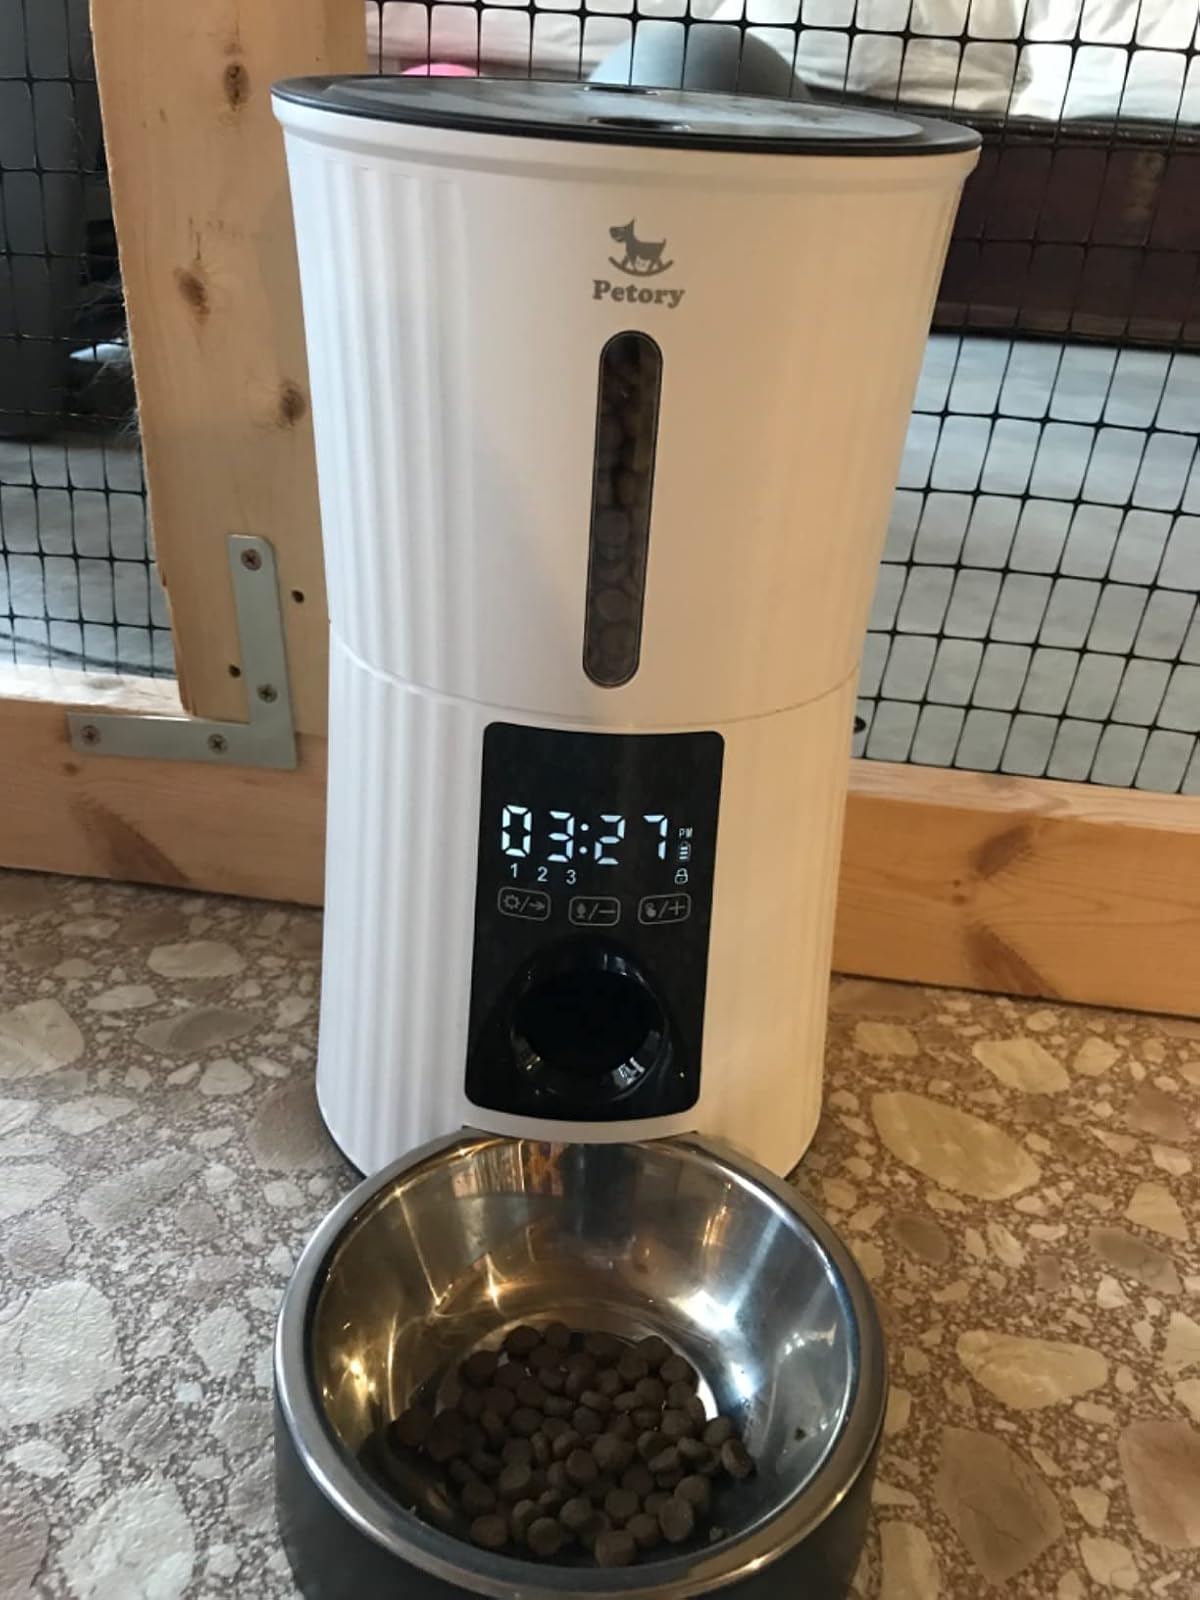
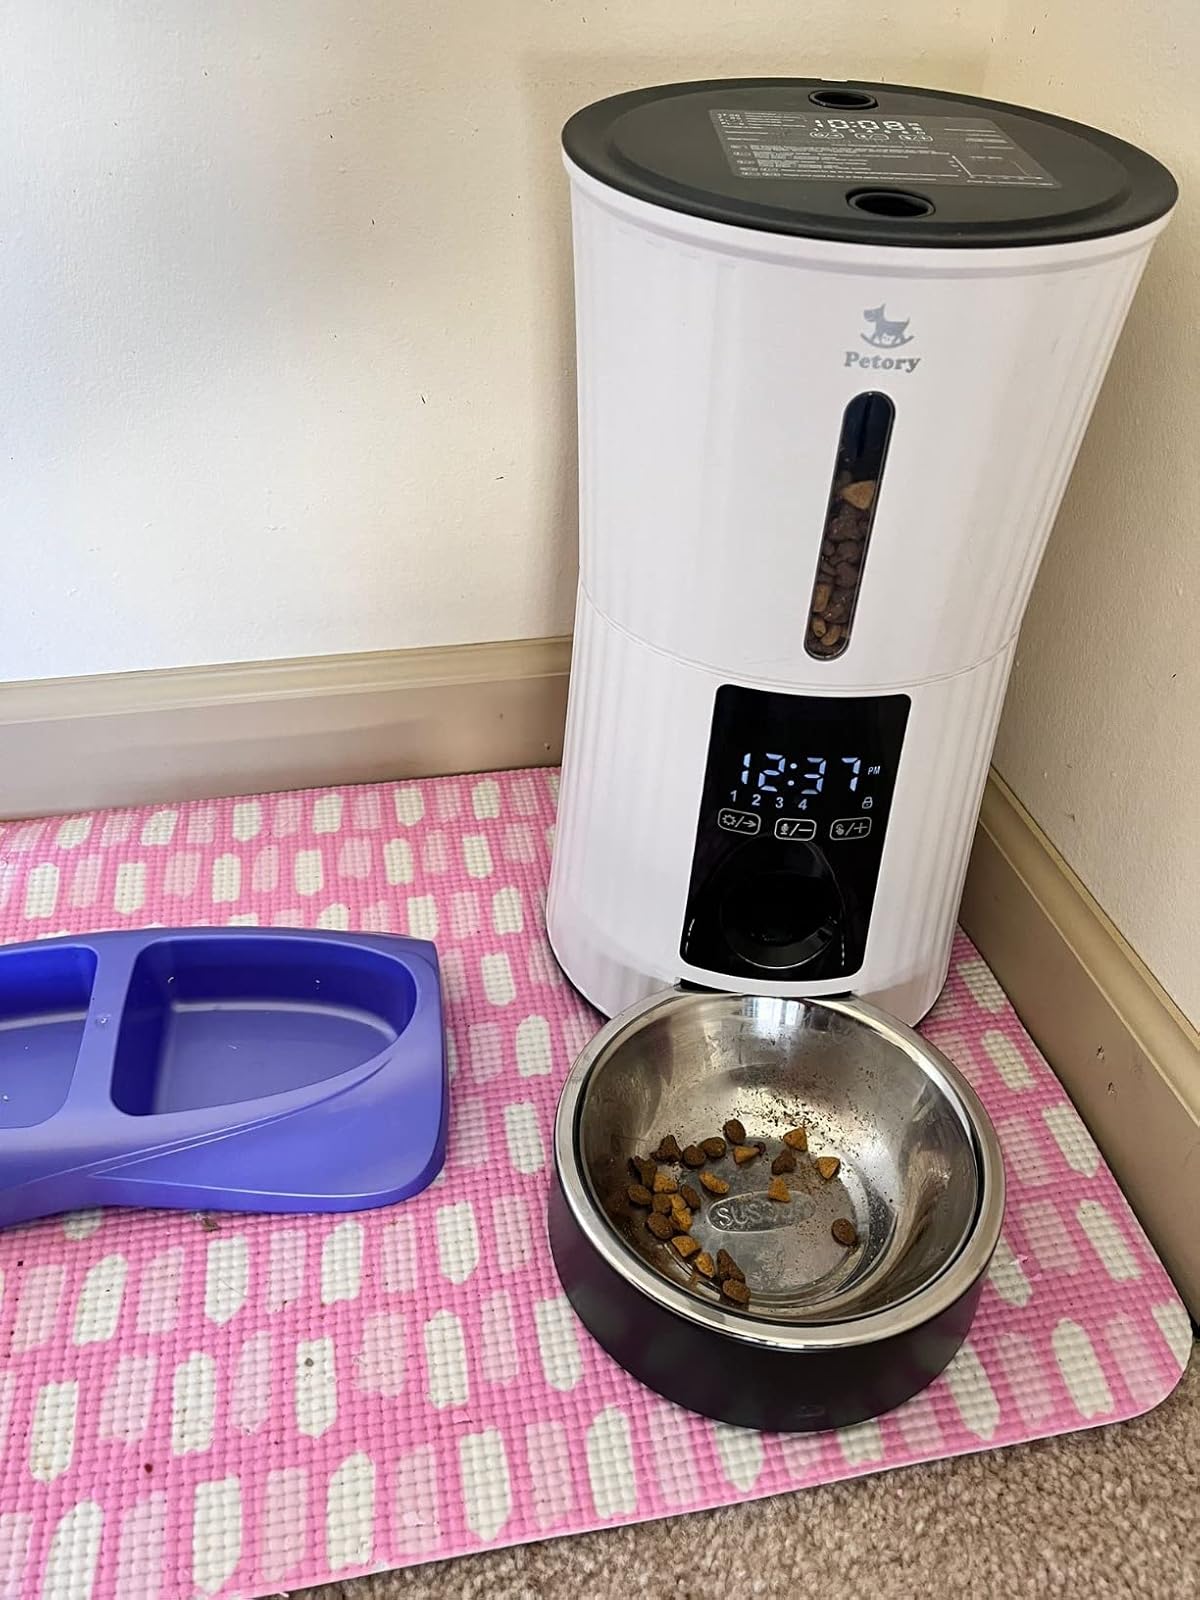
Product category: items_feeder
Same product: yes